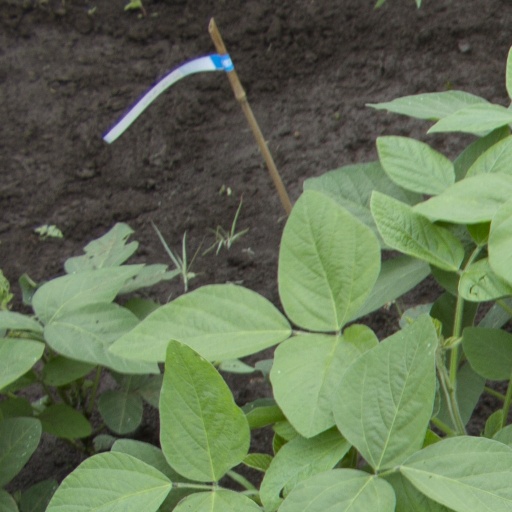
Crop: soybean